Hala Arena

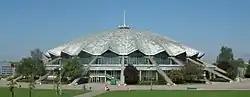

Hala Arena , generally called simply Arena, is an indoor sporting arena in the Grunwald district of the city of Poznań in western Poland. It is primarily used for volleyball, other indoor sports, and concerts. The venue opened in 1974 and seats approximately 5,500 people, depending on type of event.